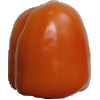
Label: Pepper Orange 1